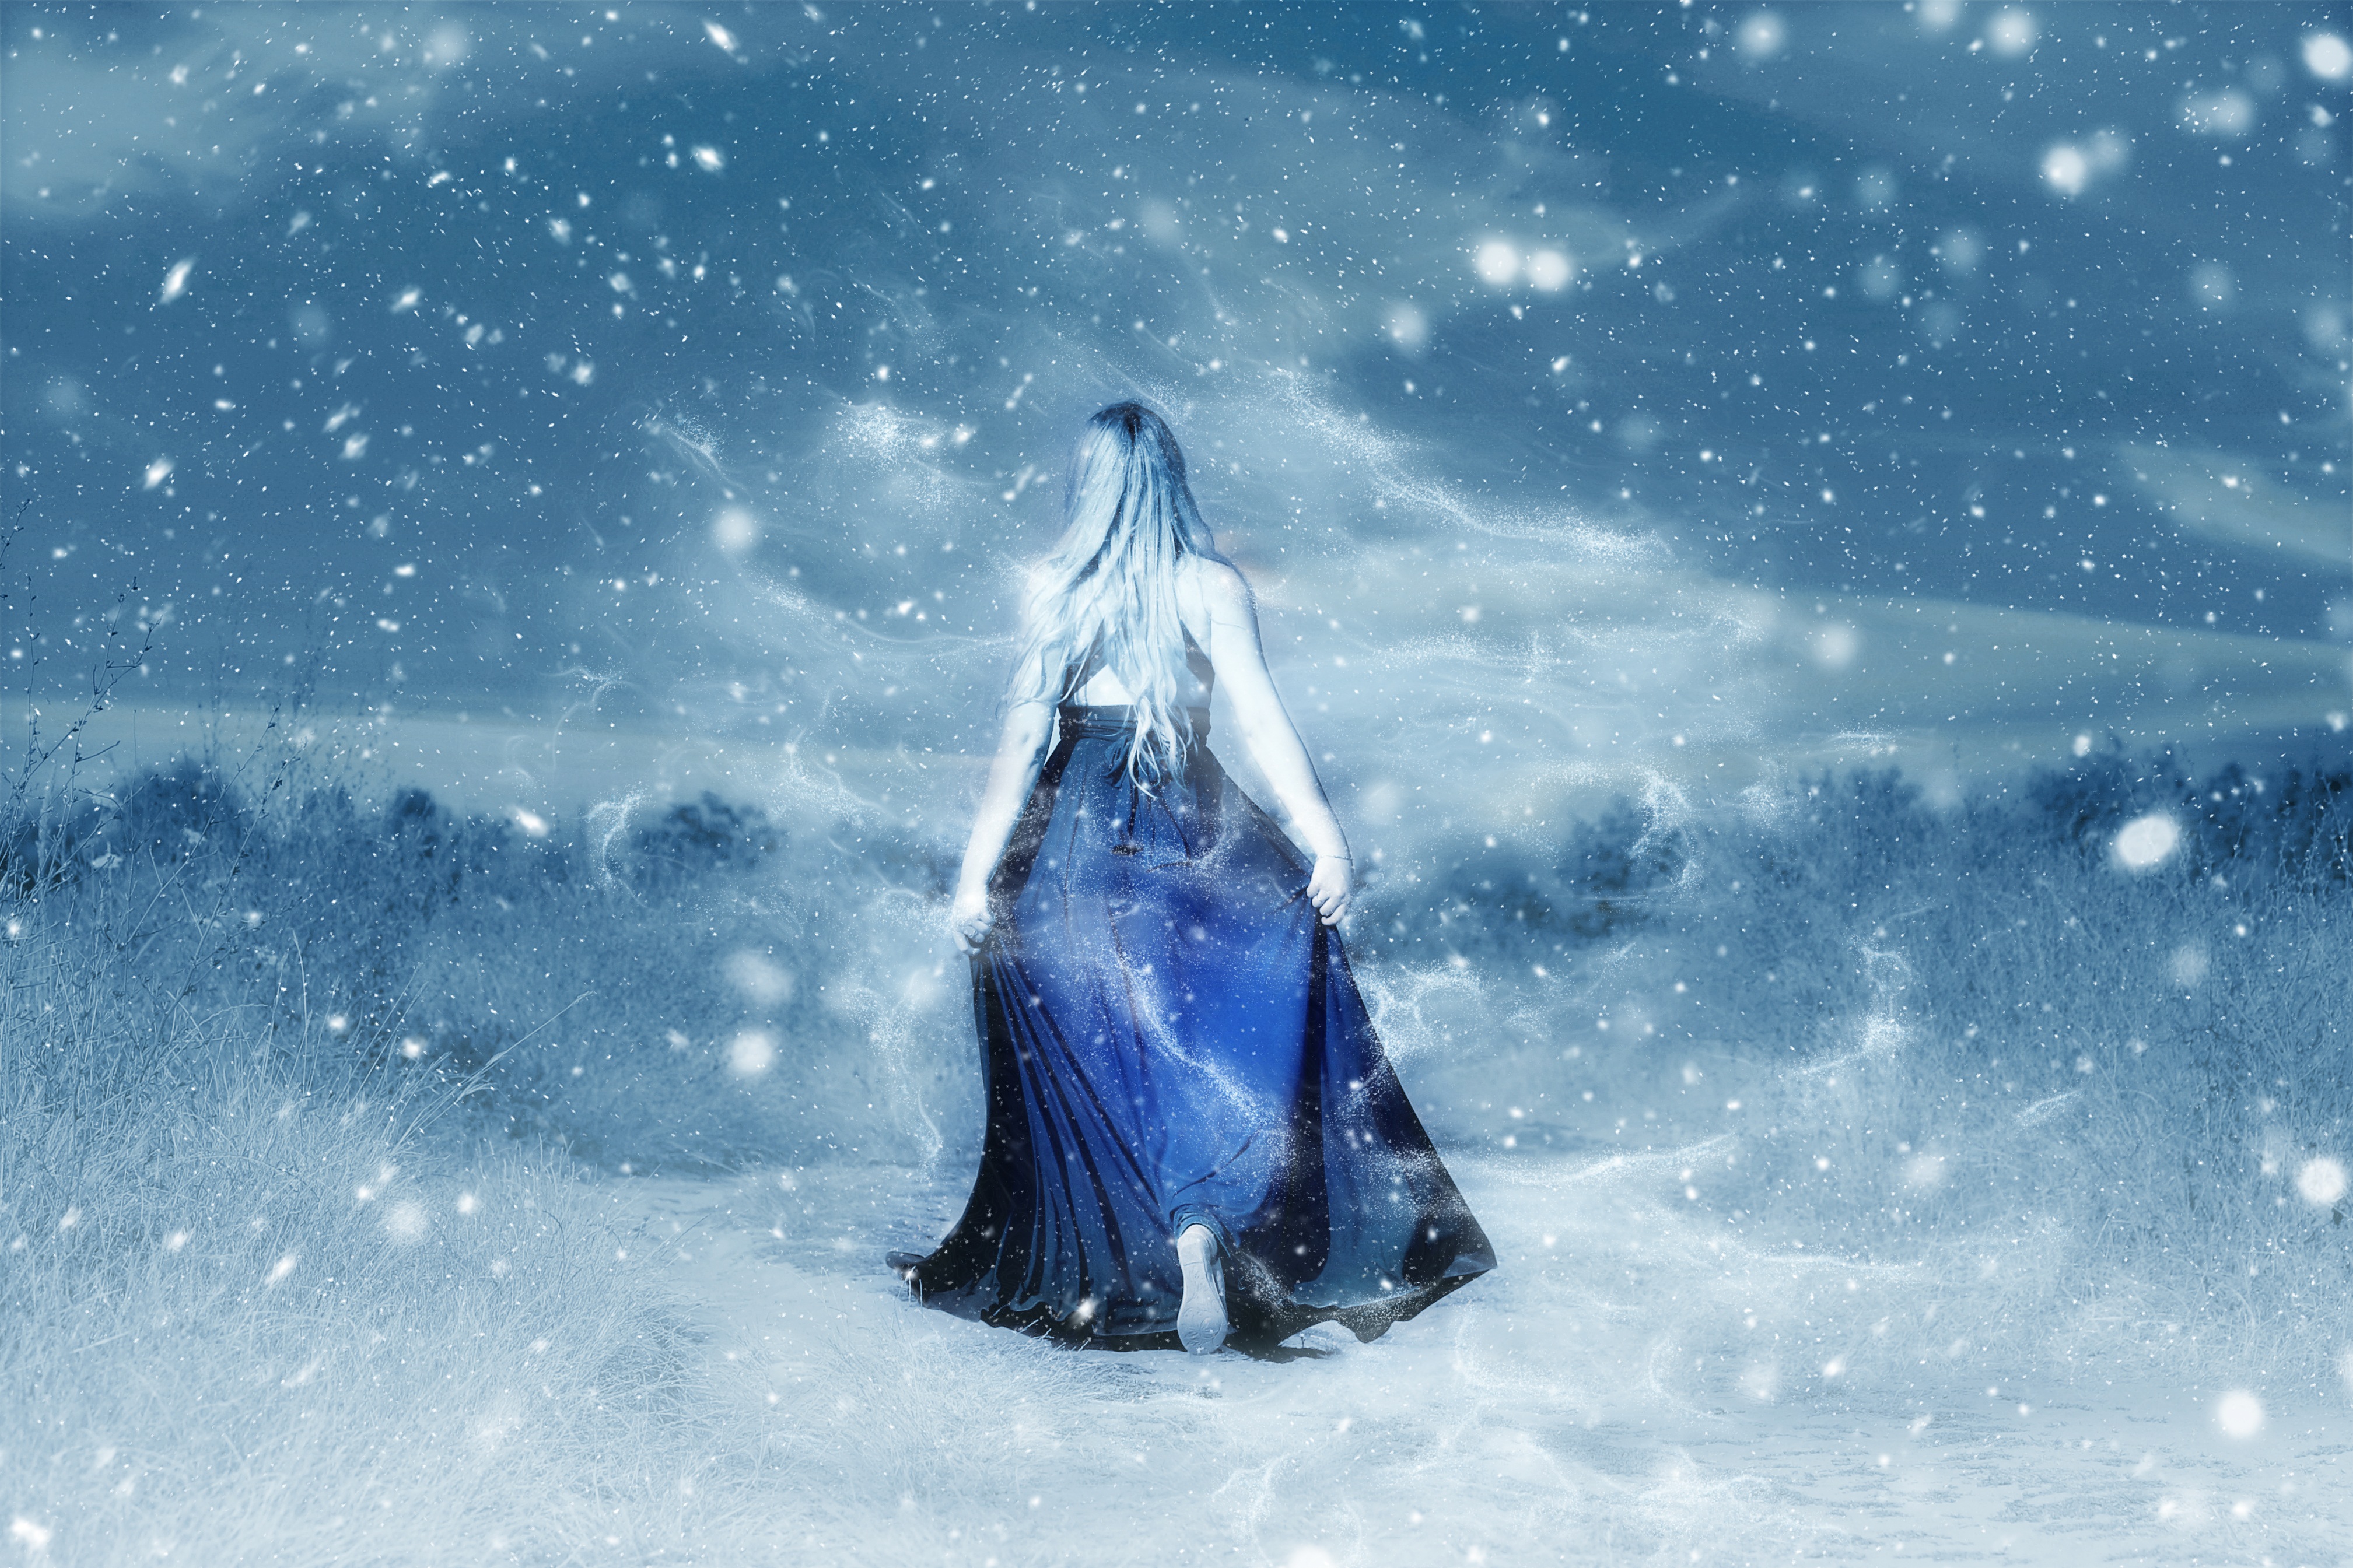
landscape, person, creative, snow, cold, winter, girl, woman, wave, female, ice, young, weather, blue, arctic, season, caucasian, creativity, blizzard, fantasy, freezing, escaping, computer design, computer wallpaper